Expulsion of Mormons from Jackson County, Missouri

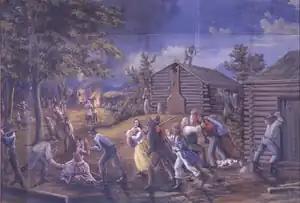

The most controversial piece, titled "Free People of Color," reminded readers to comply with Missouri state law, which required free people of color to bring proof of citizenship when settling in the state. This inflamed tensions with the Missourians, who interpreted it as evidence of the Mormons actively facilitating and encouraging the settlement of free blacks, which was seen as extremely undesirable to settlers of the newly-created slave state. "The" "Star" would later publish an extra denying these allegations, arguing their intent was to deter such migration.